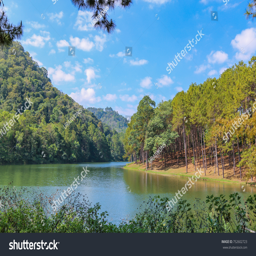
green forest and the lake with bright blue sky background .